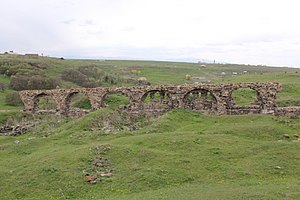
Akhalkalaki / Demografi
Ruiner af fæstning af Akhalkalaki.
Akhalkalaki er en by i Georgien sydlige region Samtskhe–Javakheti. Akhalkalaki ligger på kanten til Javakhetiplateauet omkring 30 km fra grænsen til Tyrkiet. I 2002 var over 90 % af byens befolkning etniske armeniere. Byen overgik fra osmannerne til russerne efter den russisk–tyrkiske krig. Den 4. januar 1900 ødelagde et jordskælv en stor del af byen og dræbte omkring 1.000 personer i området. Byen har 8.295 indbyggere.